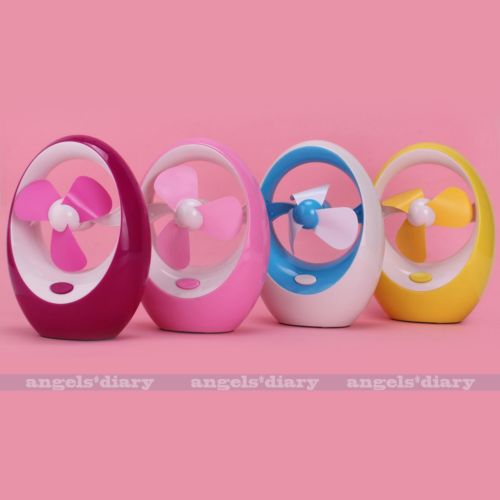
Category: fan